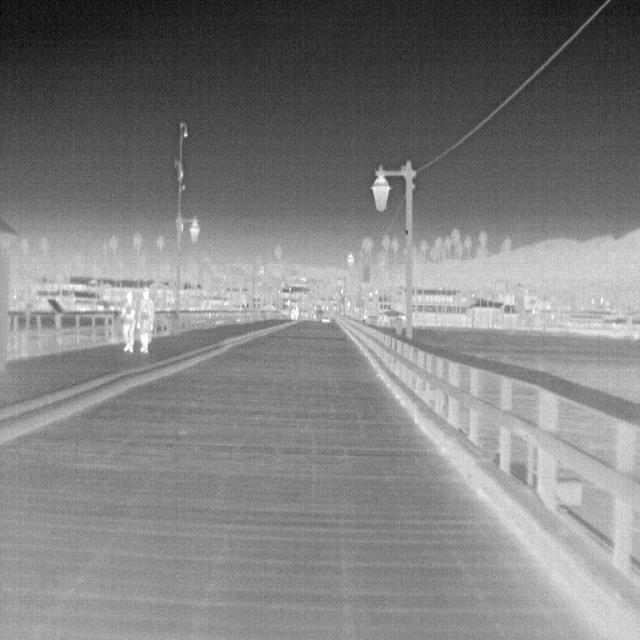
Detected objects:
label: person
label: person